Kandija Bridge

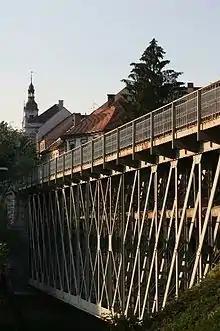
The Kandija Bridge

The Kandija Bridge (in ), or the Old Bridge is an iron bridge in Novo Mesto, Slovenia. It connects the old city core on the left side of the Krka River with Kandija, a historical suburb of Novo Mesto, on its right side. The bridge stands at the lower part of Main Square. It was built in 1898 to replace the old wooden bridge from 1600, located a few dozen metres upstream. The opening took place on 23 November 1898. The riveted structure bridging the Krka with a single arch is a unique structure in Slovenia. Since 1992, it has been protected as a cultural monument. It was renovated in 1977, 1996, and 2009.